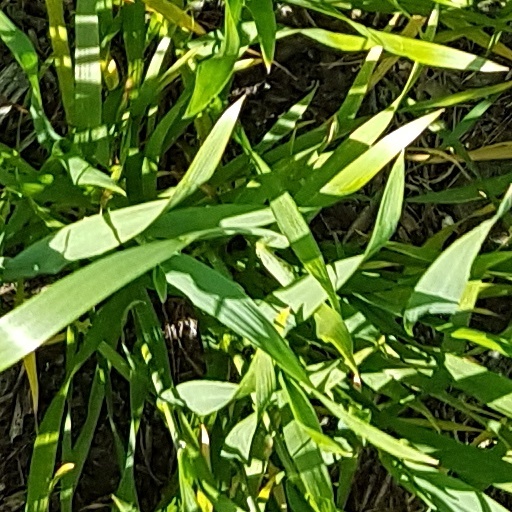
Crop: wheat